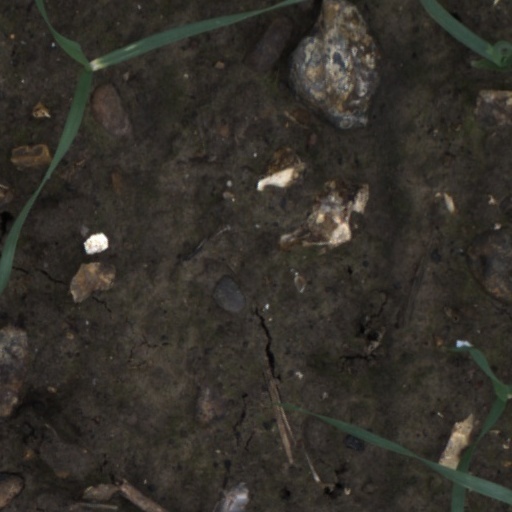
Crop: wheat